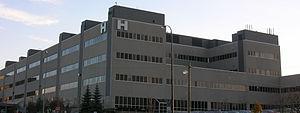
L’Acadie est généralement considérée comme une région nord-américaine où résident environ 500 000 Acadiens. L'Acadie comprend grosso modo le nord et l'est de la province canadienne du Nouveau-Brunswick ainsi que des localités et des régions plus isolées au Québec et sur l'Île-du-Prince-Édouard et en Nouvelle-Écosse ainsi que le nord-ouest du Maine aux États-Unis. La communauté francophone de Terre-Neuve-et-Labrador, bien qu'ayant une origine différente des Acadiens, est parfois incluse dans cette définition. D'autres définitions, faisant presque toutes allusion à un territoire, comprennent en général la Louisiane – les Cadiens. La question des frontières de l'Acadie est donc fondamentale mais seules celles de la Louisiane sont reconnues. En fait, selon un certain point de vue, l'Acadie serait donc une nation sans reconnaissance explicite.
Le Centre hospitalier universitaire Dr-Georges-L.-Dumont est un hôpital universitaire francophone situé dans la ville de Moncton, au Nouveau-Brunswick.